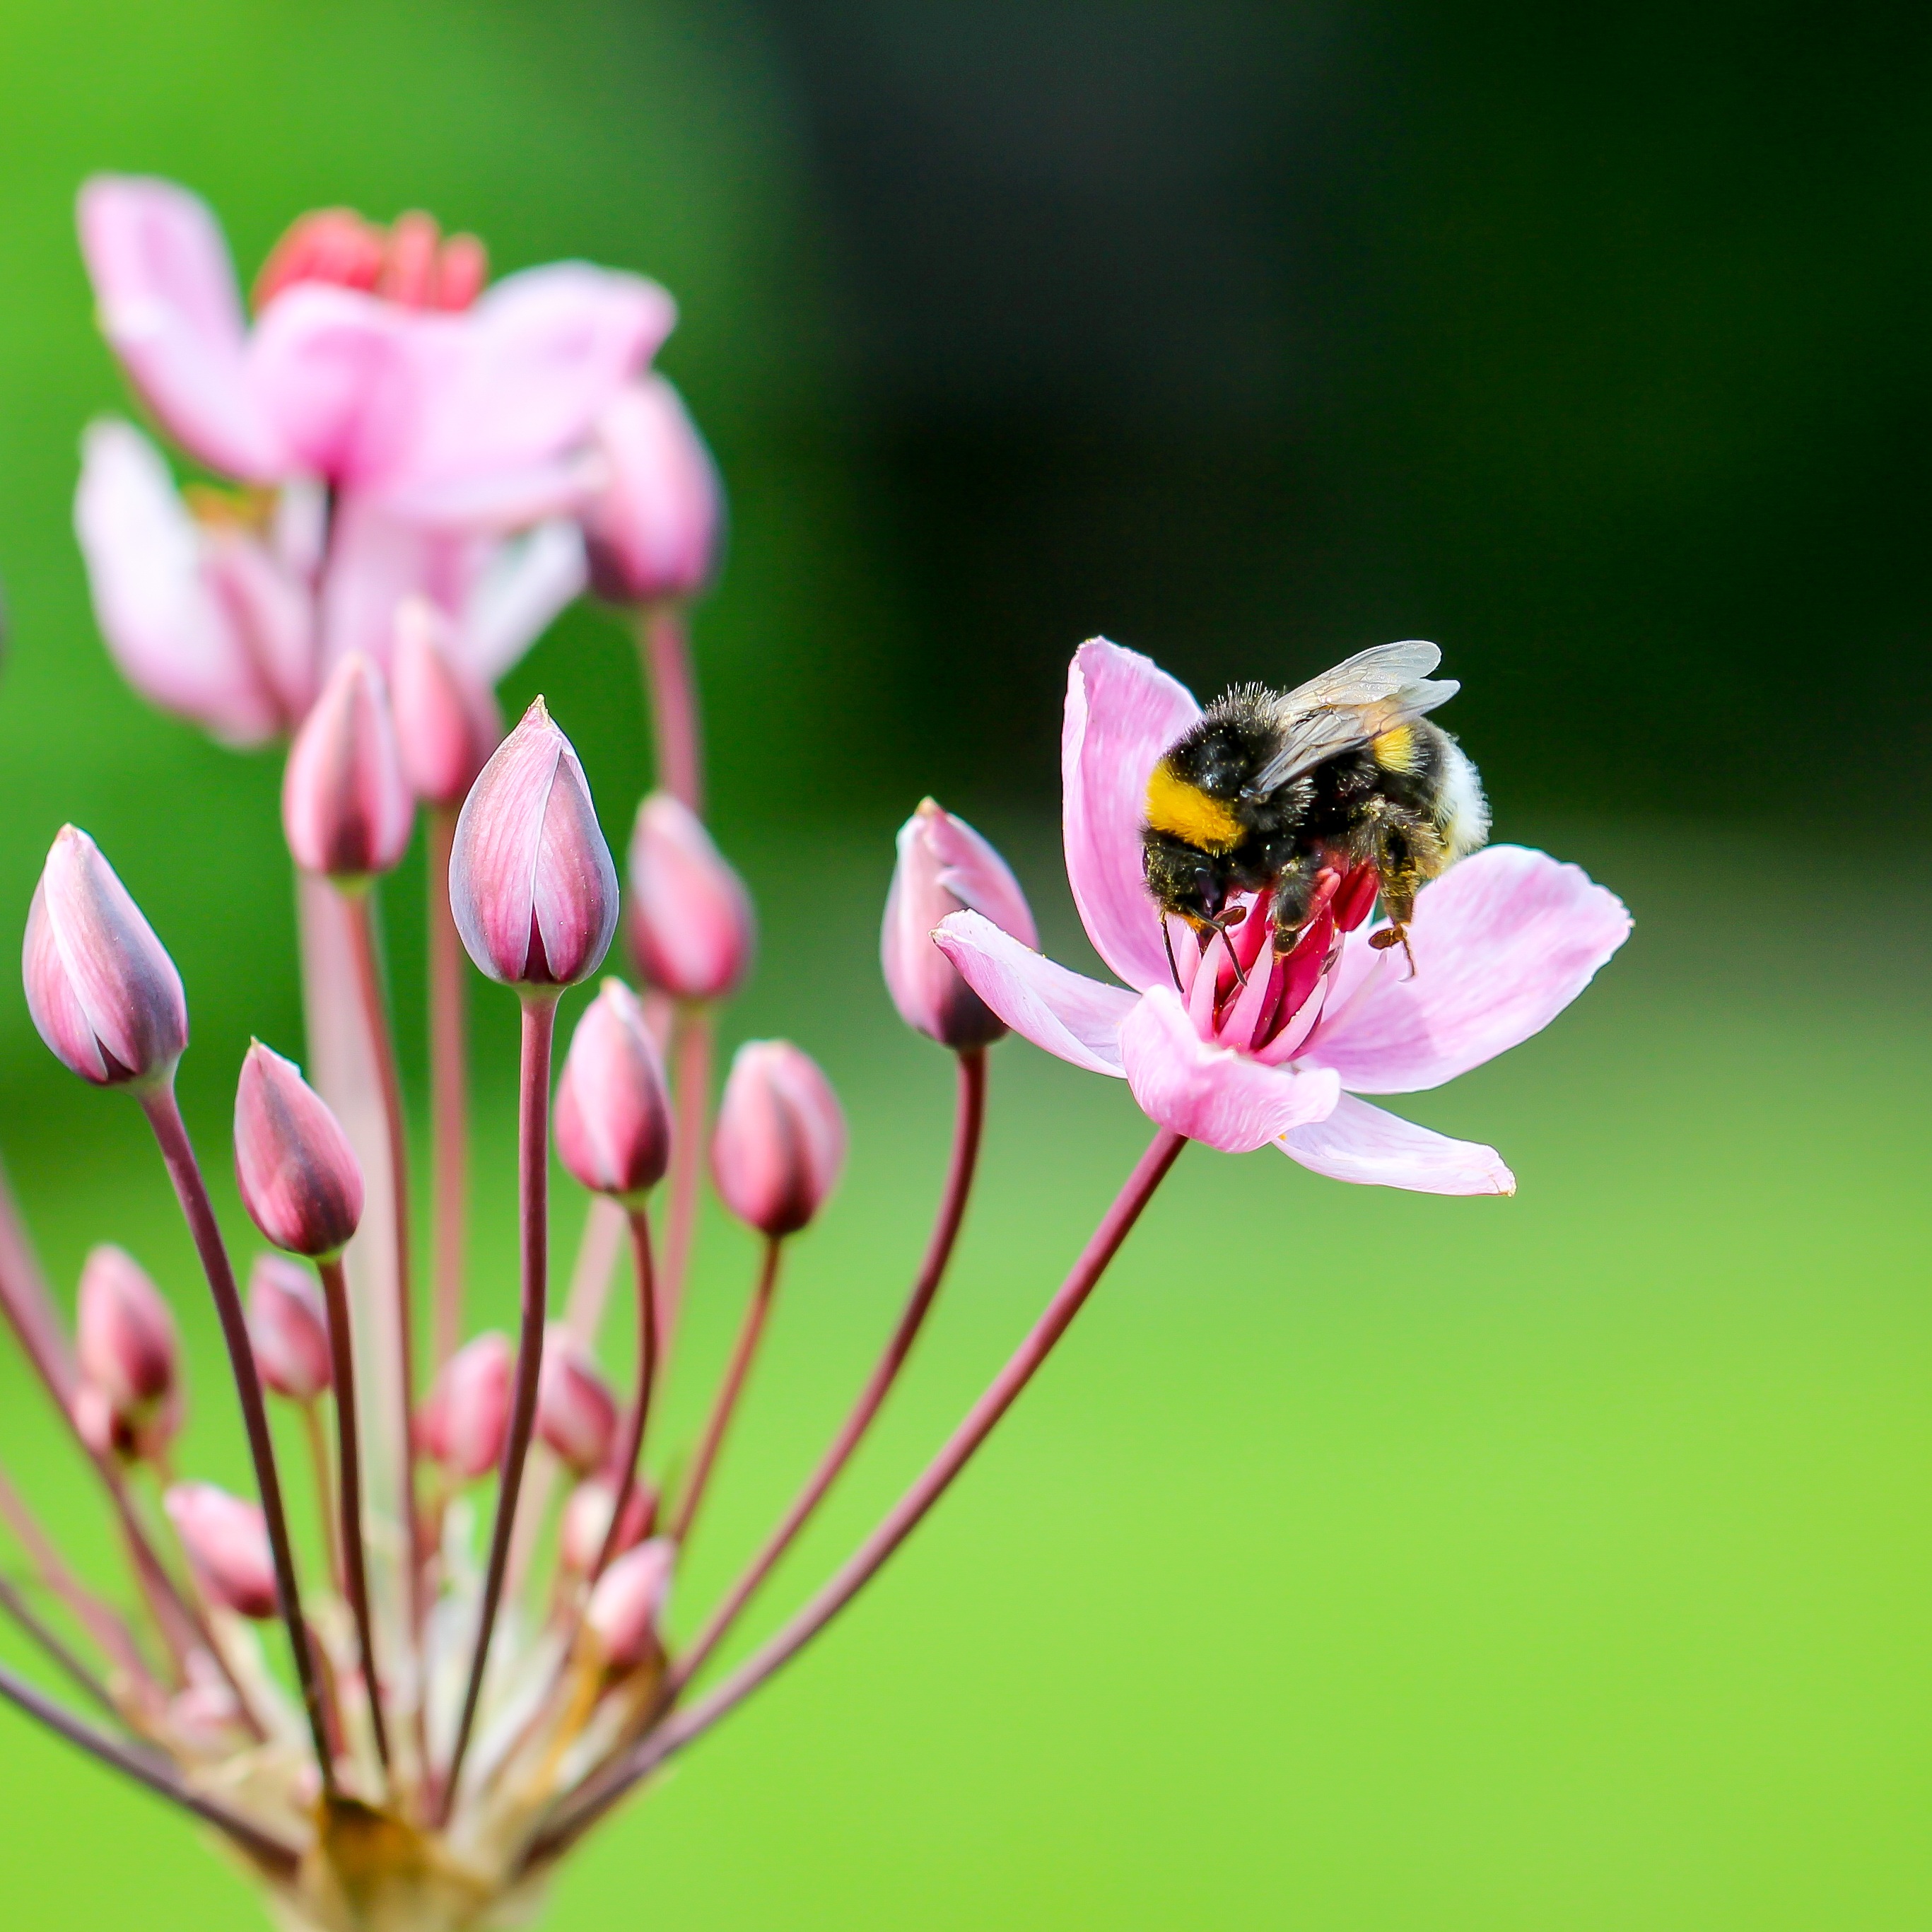
nature, blossom, plant, photography, flower, petal, bloom, pollen, insect, botany, pink, close, flora, fauna, invertebrate, wildflower, close up, bee, hummel, nectar, pink flower, macro photography, flowering plant, honey bee, land plant, membrane winged insect